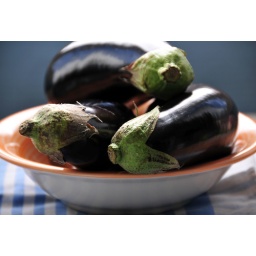
aubergines in orange rim bowl